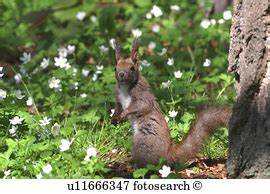
Label: scoiattolo